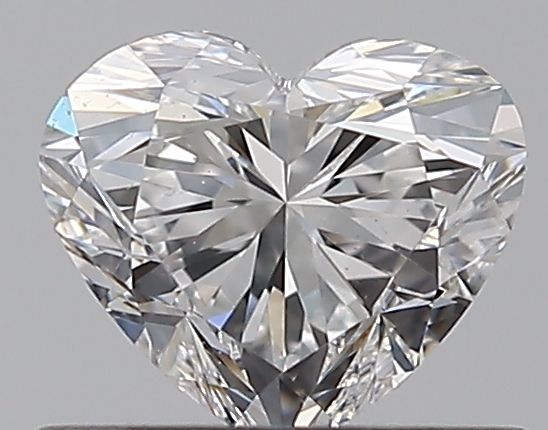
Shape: heart
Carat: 0.5
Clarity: VS2
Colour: F
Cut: VG
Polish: EX
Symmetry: VG
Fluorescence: N
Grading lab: GIA
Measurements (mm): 4.65 x 5.43 x 3.35